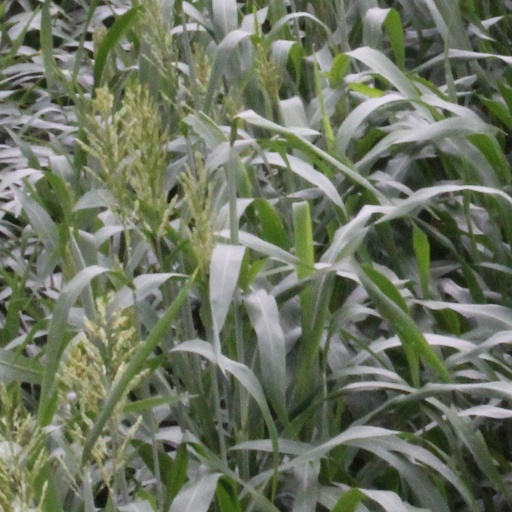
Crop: sorghum